Mortar (masonry)

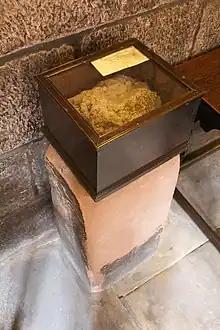
Roman mortar on display at Chetham's School of Music.

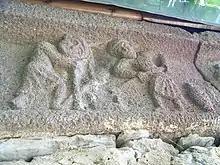
Workers prepare mortar in a trough. A 10th-century sculpture from the Korogho church, Georgia.

The first mortars were made of mud and clay, as demonstrated in the 10th millennium BC buildings of Jericho, and the 8th millennium BC of Ganj Dareh.